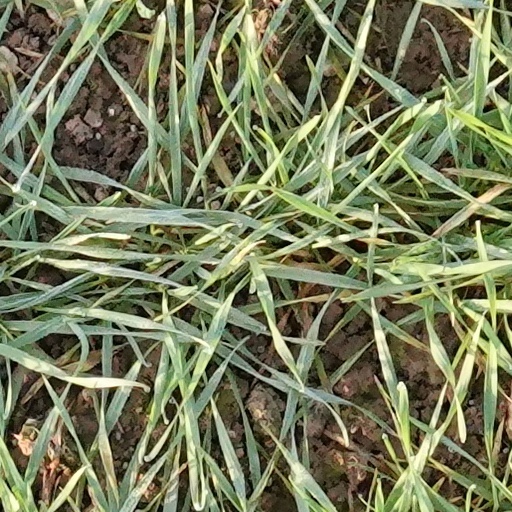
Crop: wheat